Bures, England

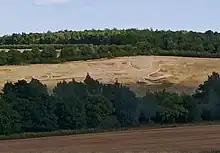
The Bures Dragon as seen from St Stephen's Chapel in August 2022. Browning of the grass surrounding it can be seen, due to the heatwaves in Great Britain at the time.

Approximately east of the village, on the edge of the Dedham Vale (Area of Outstanding Natural Beauty), is a unique geoglyph, a chalk outline of a dragon, which was created as part of the Diamond Jubilee celebrations in 2012. The shape of a dragon relates to a legend from the Middle Ages that tells the story of the knight Sir Richard Waldegrave, whose servants attempted to kill a dragon, but failed due to its tough hide.